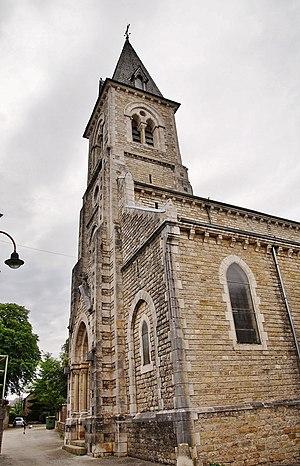
église
Campagnac en occitan Campanhac, est une commune française, située dans le département de l'Aveyron en région Occitanie.